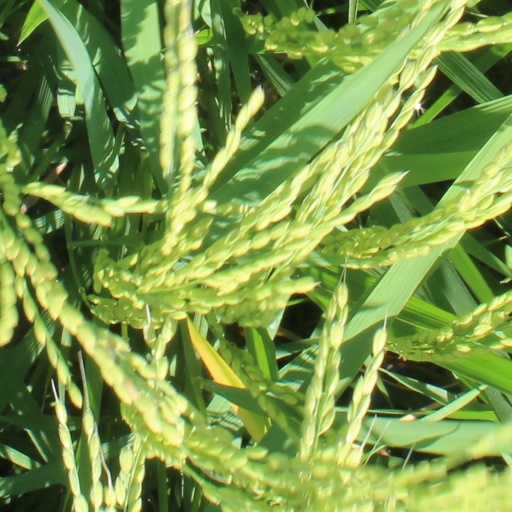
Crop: rice